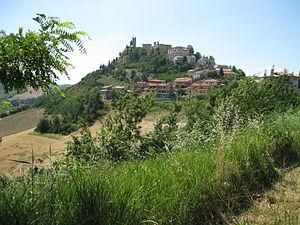
Peglio est une commune italienne de la province de Pesaro et Urbino dans la région Marches en Italie.